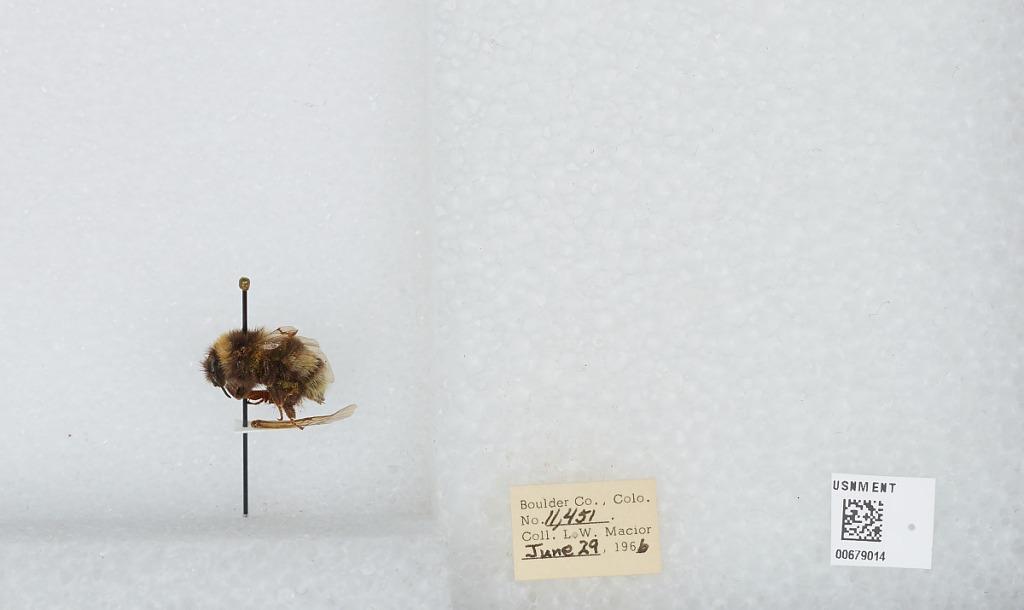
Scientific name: Bombus (Bombus) occidentalis Greene
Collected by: L. Macior
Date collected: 1966-6-29
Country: United States
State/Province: Colorado
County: Boulder
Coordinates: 40.015, -105.27